410th Air Expeditionary Wing

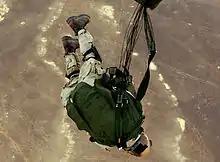
A pararescue jumper with the 410th Air Expeditionary Wing jumps from a C-130 into Afghanistan. (USAF photo by SSgt. Jeremy T. Lock)

The 4042d was replaced by the newly constituted 410th Bombardment Wing (410th BW) on 1 February 1963. The 526th BS was replaced by the 644th Bombardment Squadron, one of the unit's World War II historical bombardment squadrons. The 46th Air Refueling Squadron and 69th Munitions Maintenance Squadron transferred to the 410th. Maintenance and security squadrons were replaced by ones with the designation of the newly established wing. Each of the new units assumed the personnel, equipment, and mission of its predecessor. Under the Dual Deputate organization, all were directly assigned to the wing, no operational or maintenance group was activated. The history, lineage and honors of the 410th Bombardment Group were temporarily bestowed upon the newly established wing upon activation.